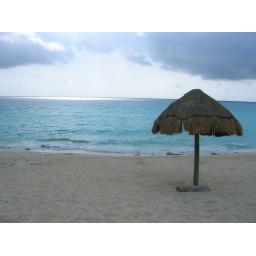
A lonely grass umbrella on a public beach in Cancun.